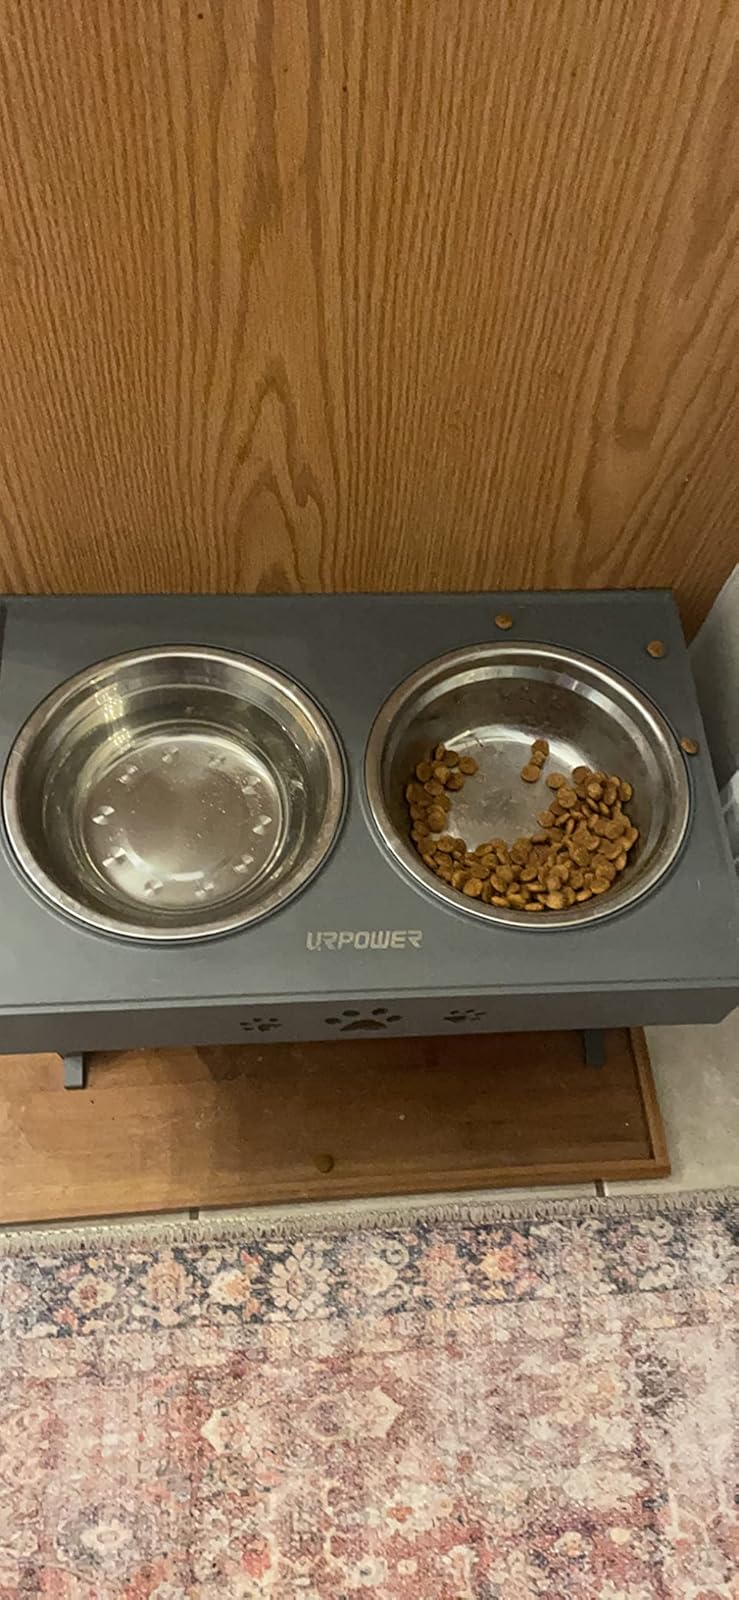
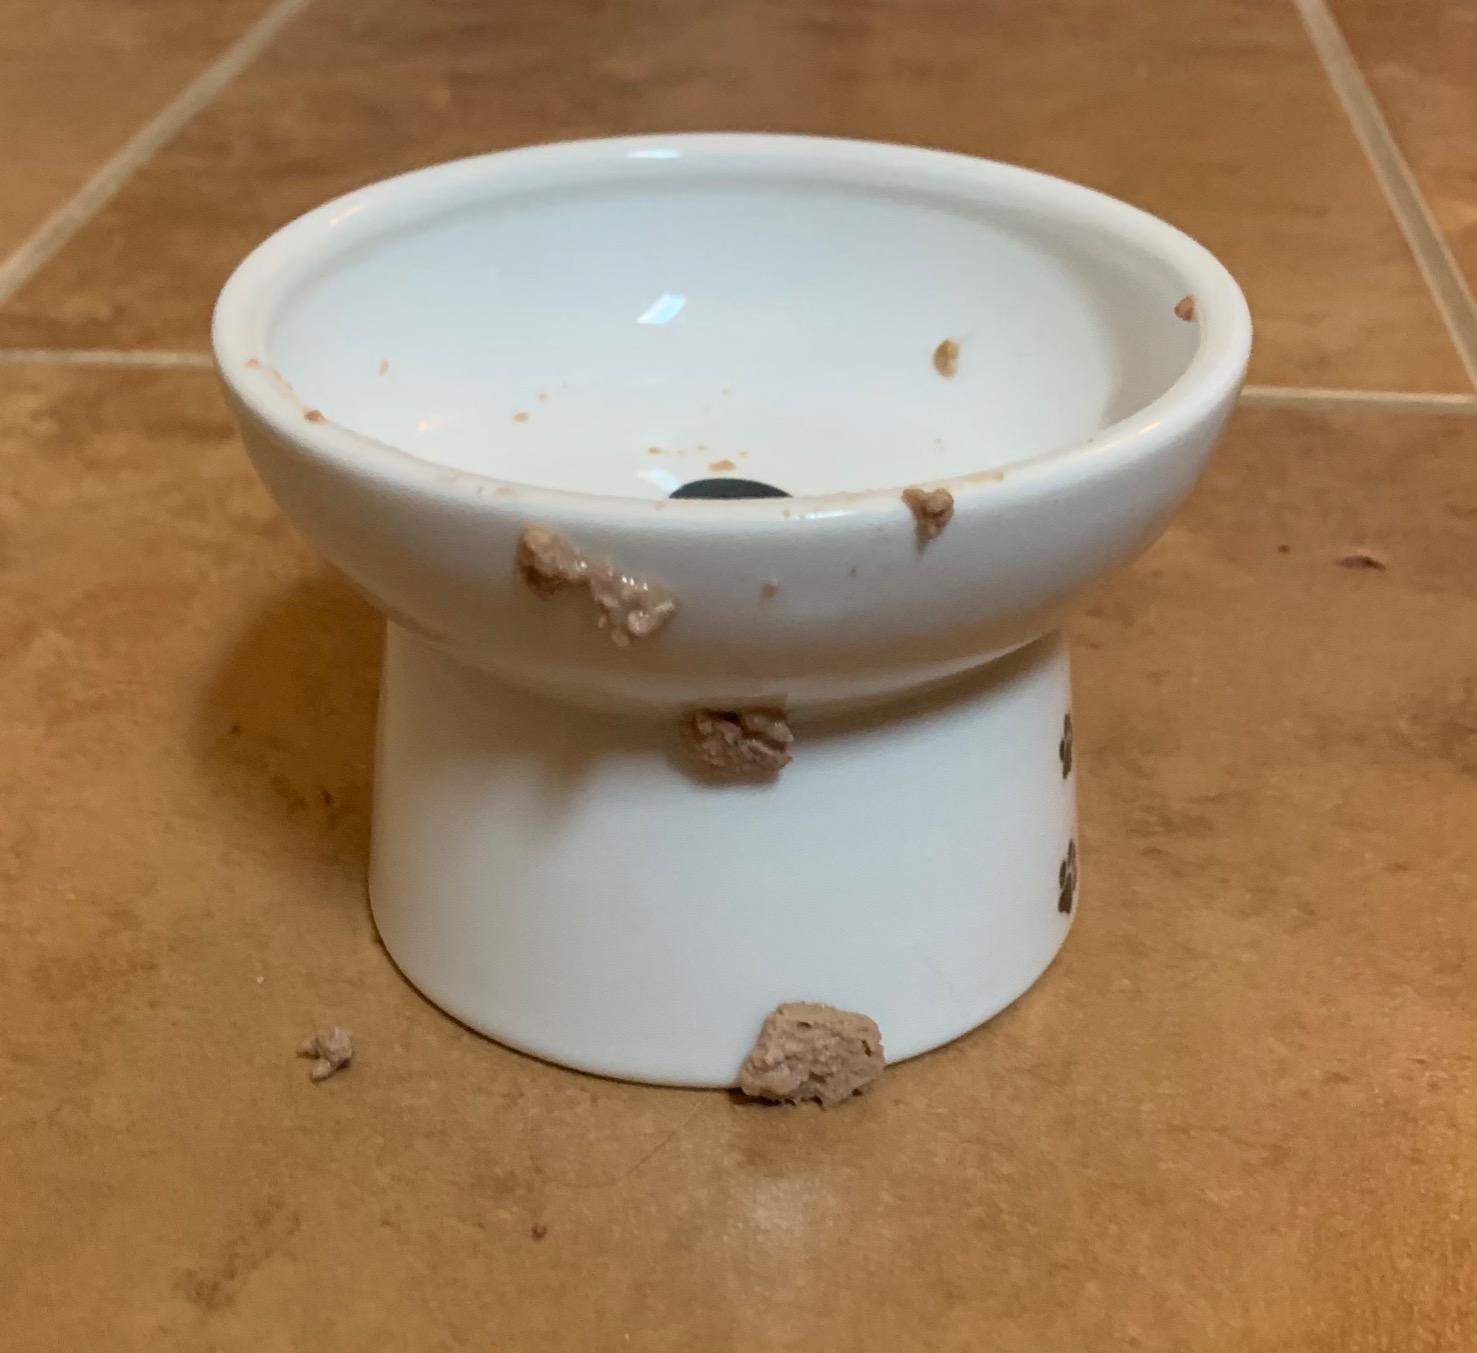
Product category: items_bowl
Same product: no